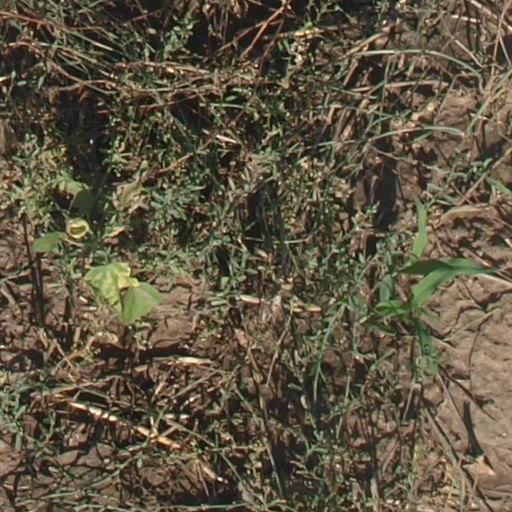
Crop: maize; corn